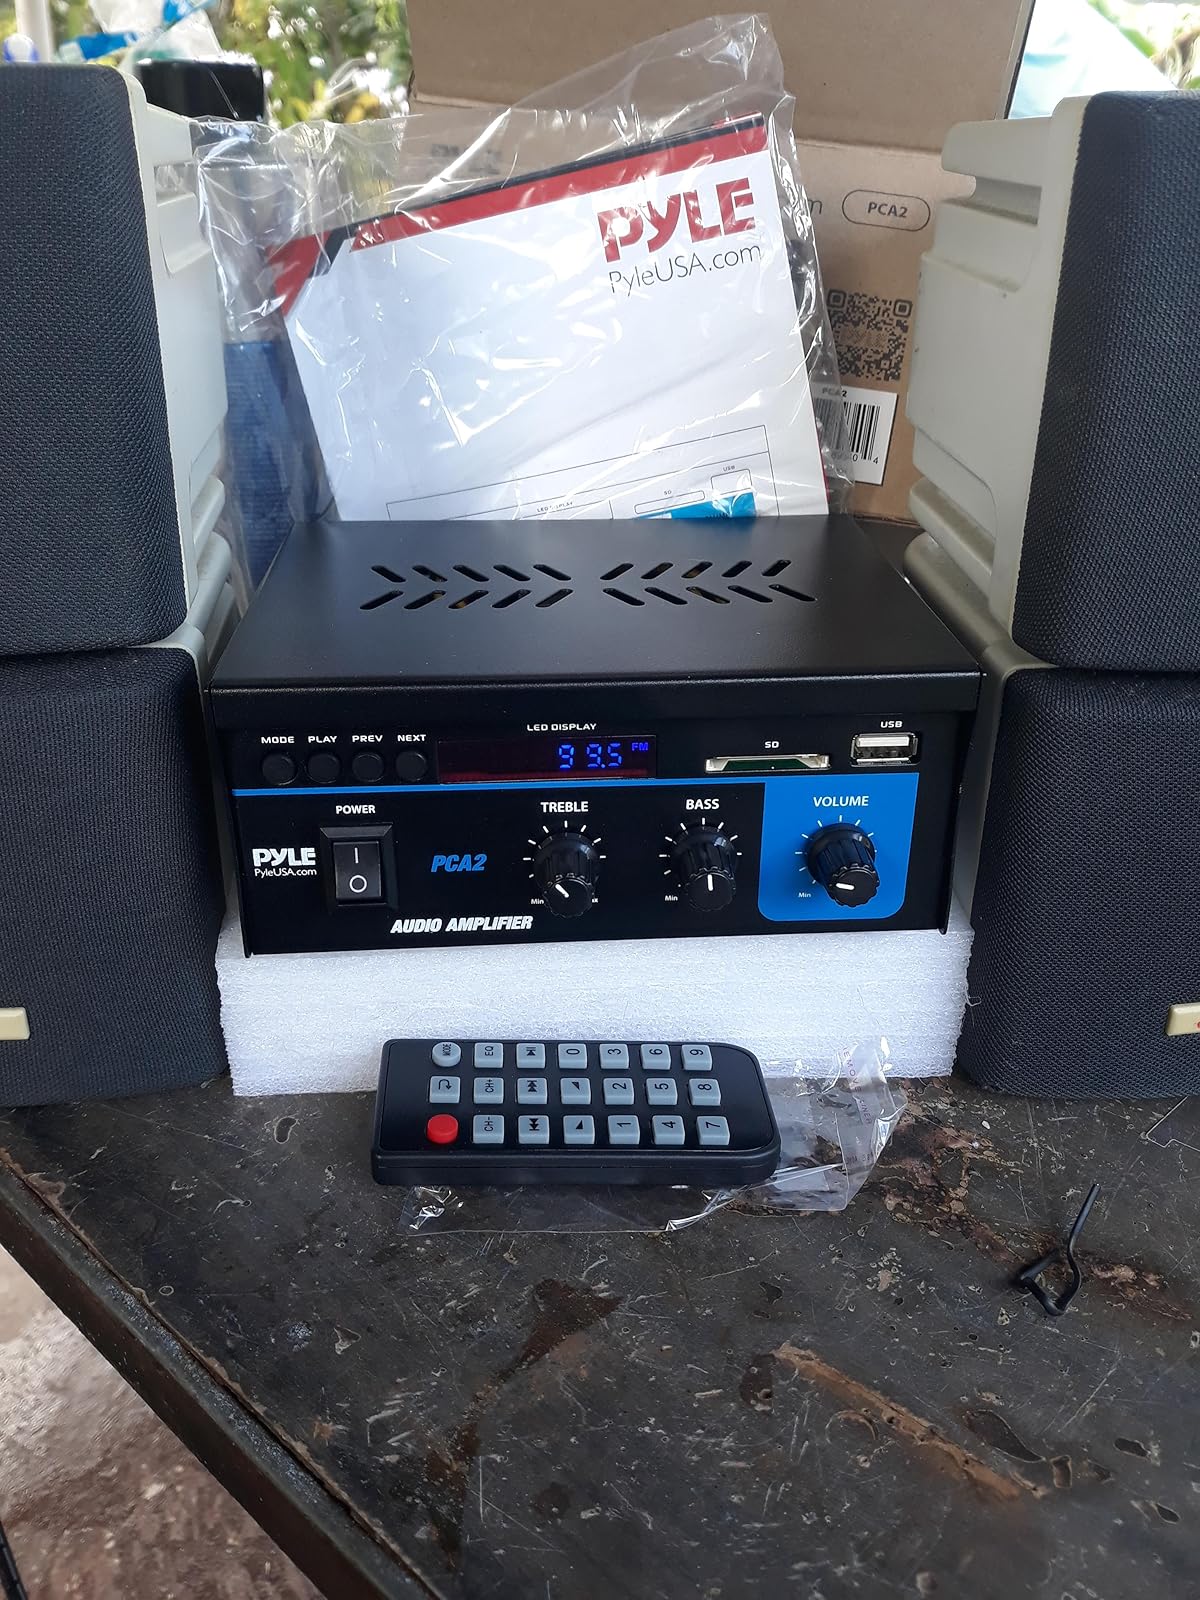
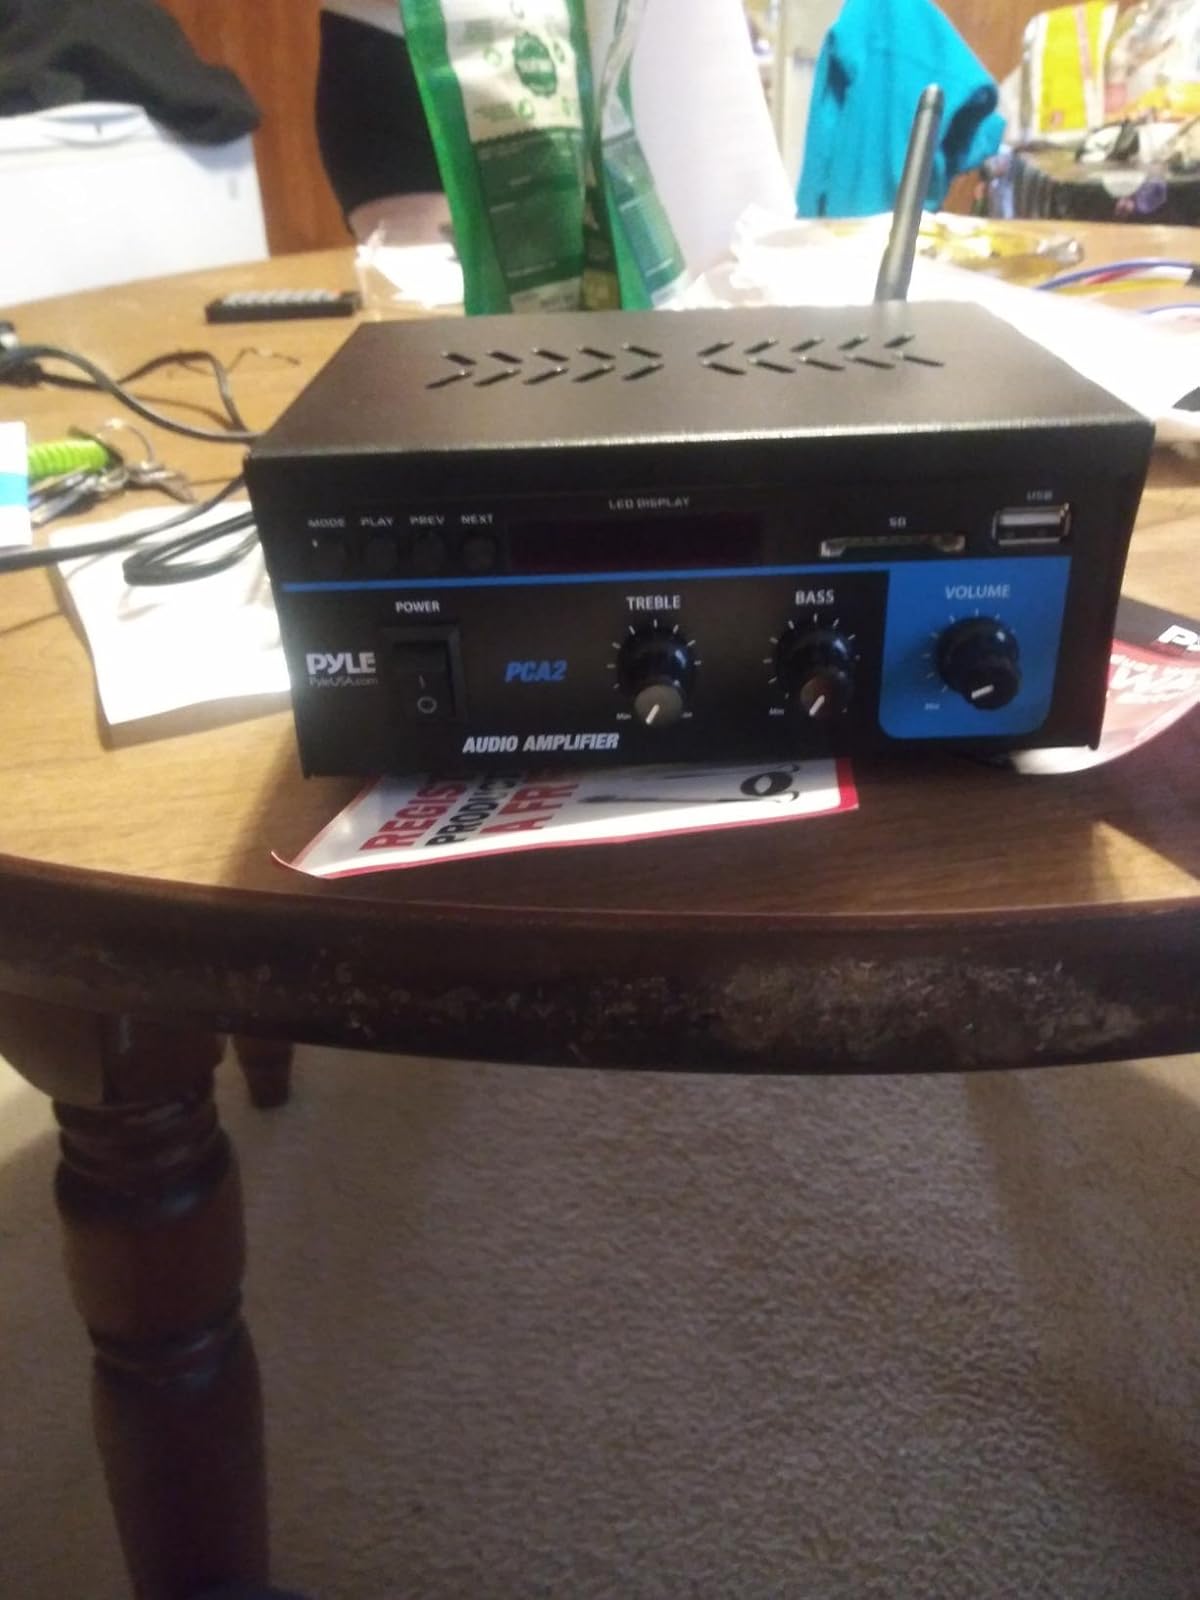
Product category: speaker
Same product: yes